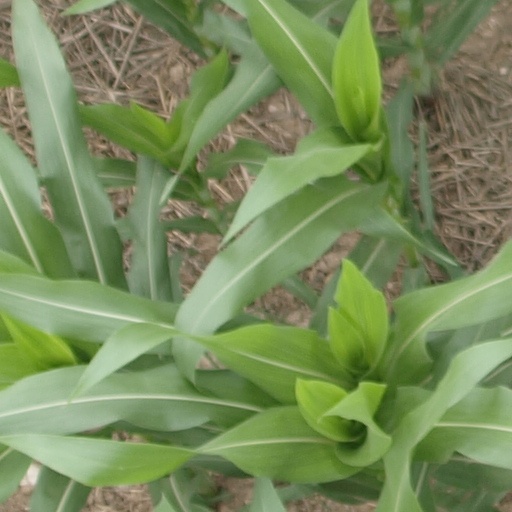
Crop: maize; corn